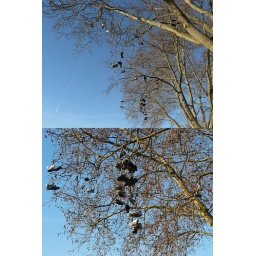
in germany the shoes grow on trees apparently.